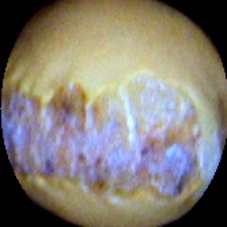
Label: Broken